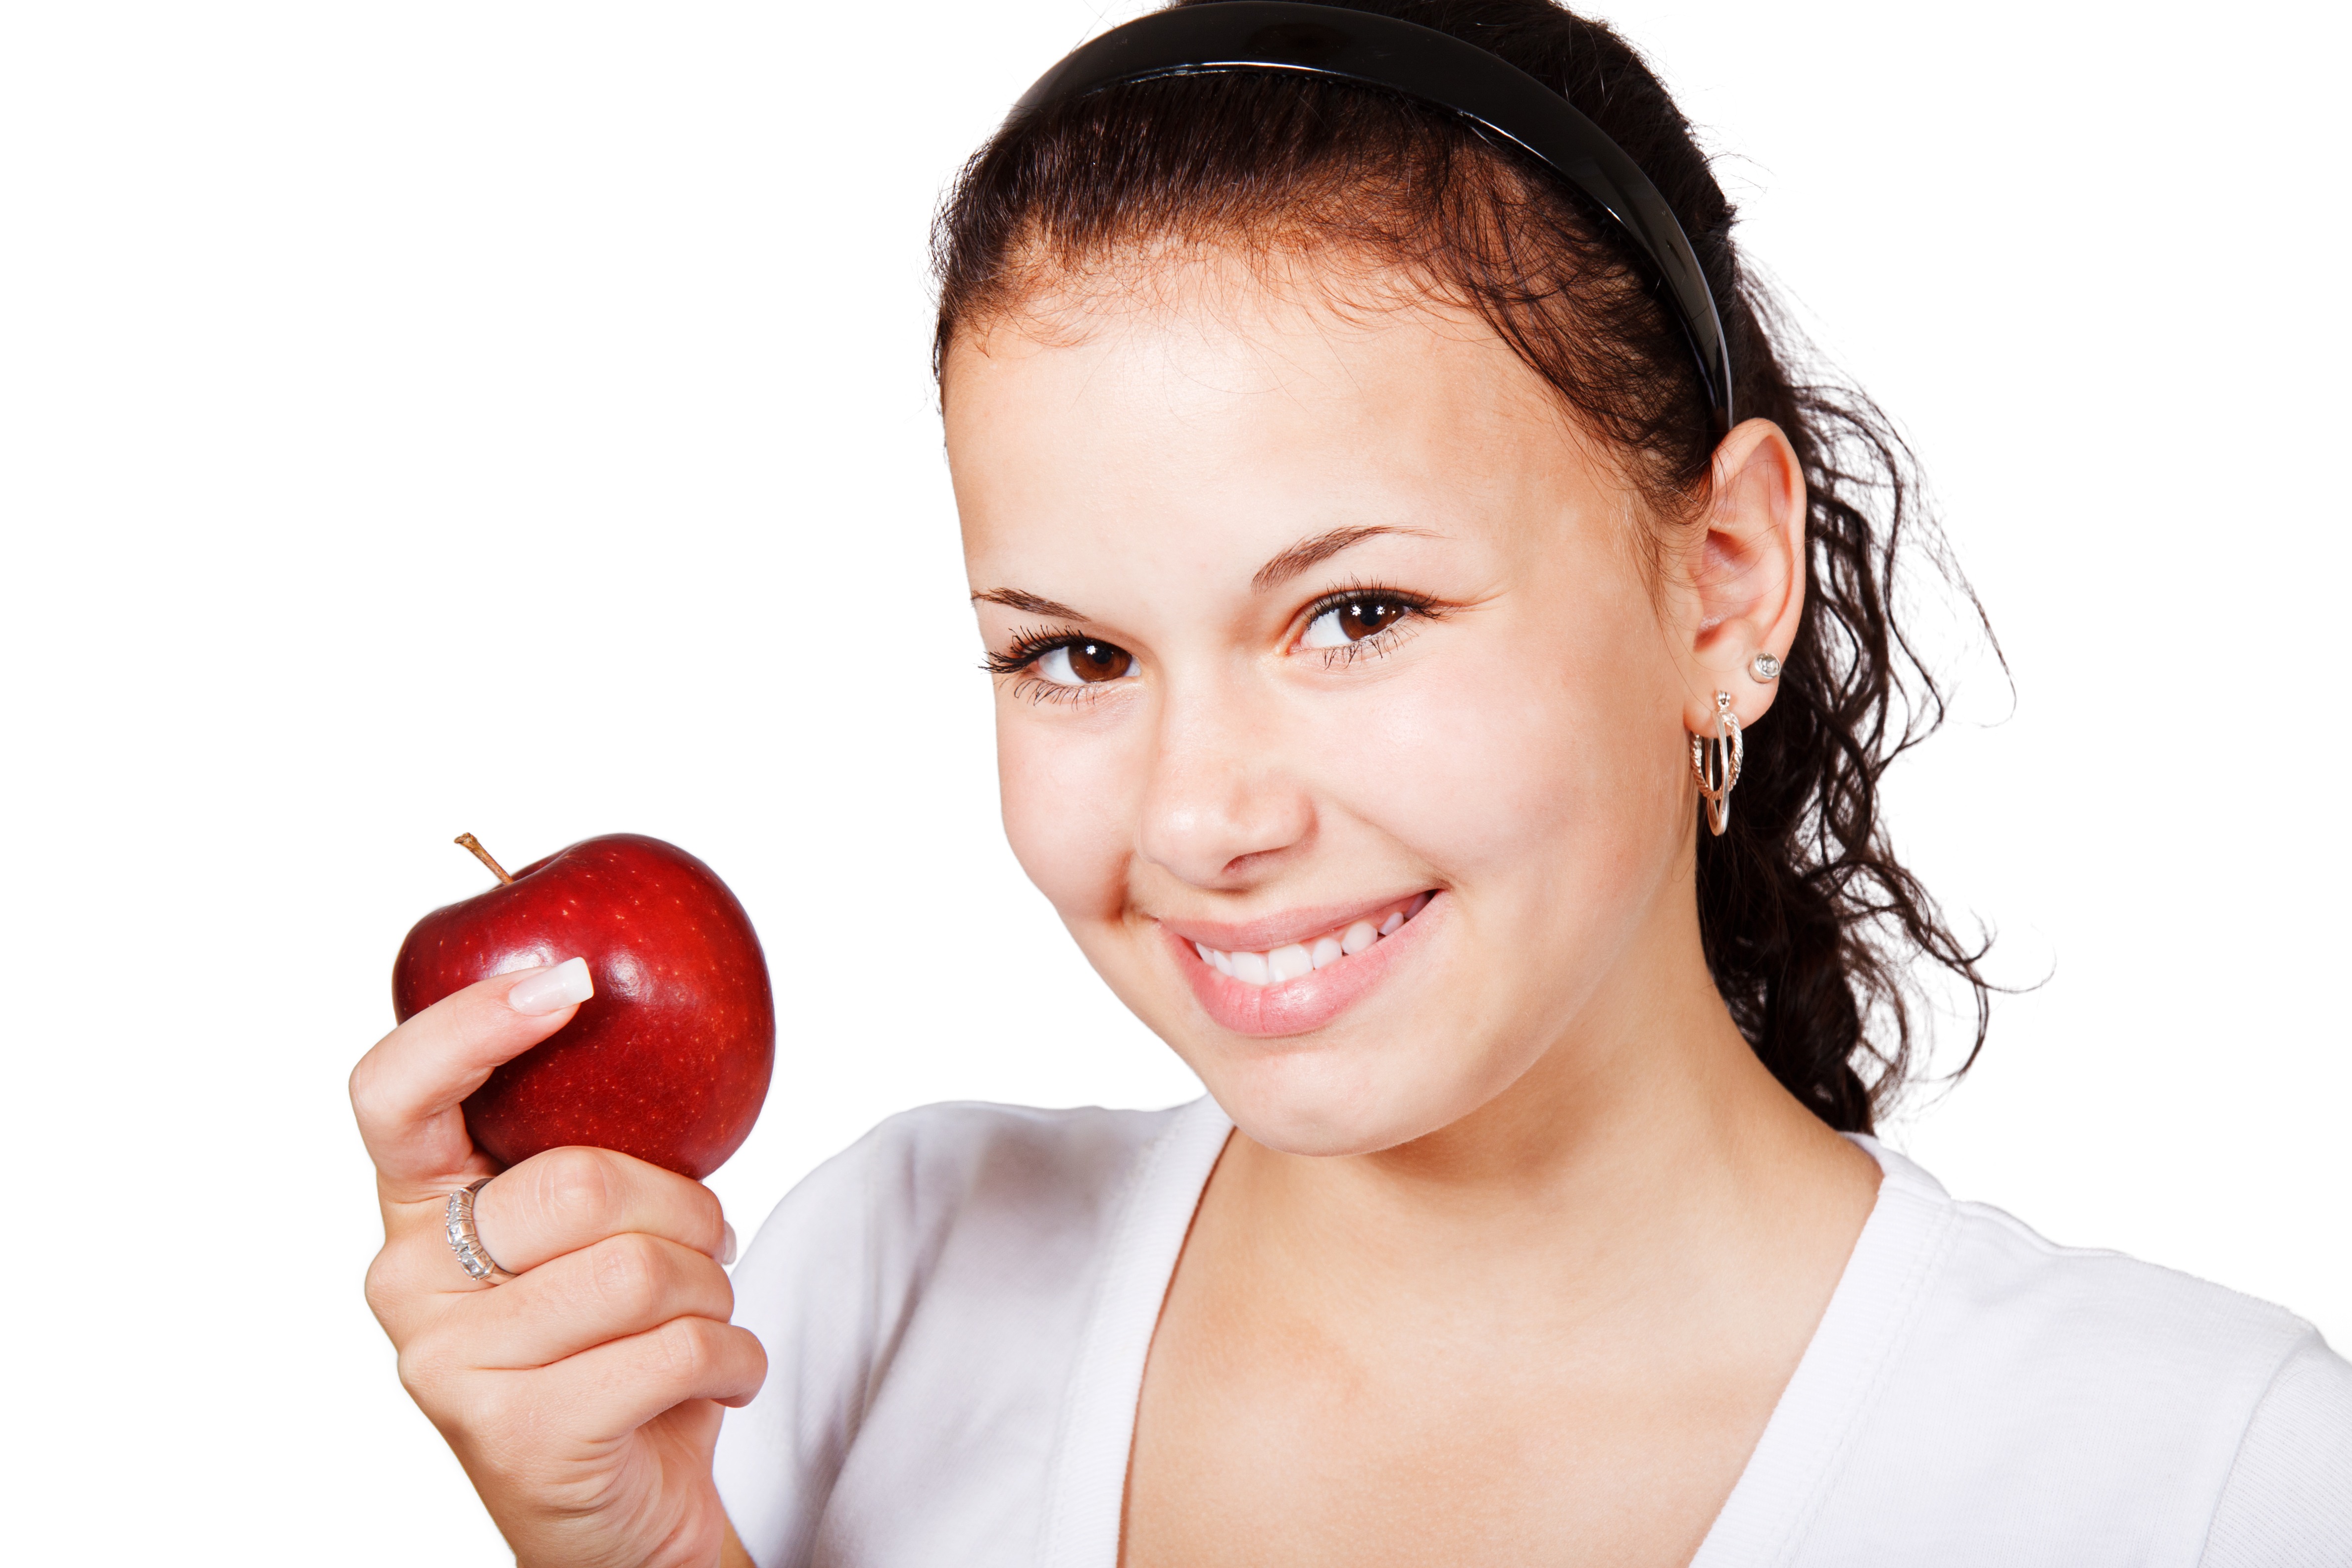
hand, apple, person, people, girl, woman, fruit, cute, isolated, female, young, finger, food, red, ear, healthy, snack, lip, smiling, smile, mouth, face, nose, head, skin, organ, diet, sense